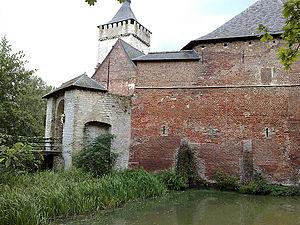
Entrée du château de Horst
Le château de Rhode-Saint-Pierre, aussi appelé château de Horst, est situé dans le Brabant flamand en Belgique. Avec les châteaux de Bouillon, de Beersel, de Corroy, de Gand, de Lavaux et de Vêves, il constitue un des plus beaux châteaux médiévaux de Belgique. Le château de Horst tient sa couleur verdâtre de la glauconite, une pierre argileuse
Jean de Thunnen/Horst, chevalier, est le premier sire de Horst. Horst est pour la première fois mentionné dans des documents de 1263 et 1268 lorsque Jean van Thunen arrive au château et change son nom en Jean de Horst. Son père, Rembald van Thunnen, est maire de Tirlemont.
Jean de Rode dit de Lantwyck, chevalier, sire de Horst, seigneur de Lantwyck, Vorselaer, Rethy, Blanden et d'autres terres épouse, le 27 mars 1292, Marguerite de Brabant dite de Tervueren, fille naturelle légitimée du duc Jean Iᵉʳ de Brabant.